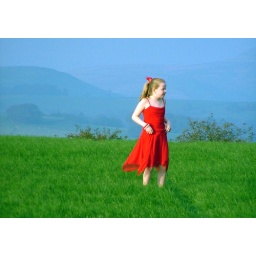
girl in field